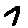
Label: 7